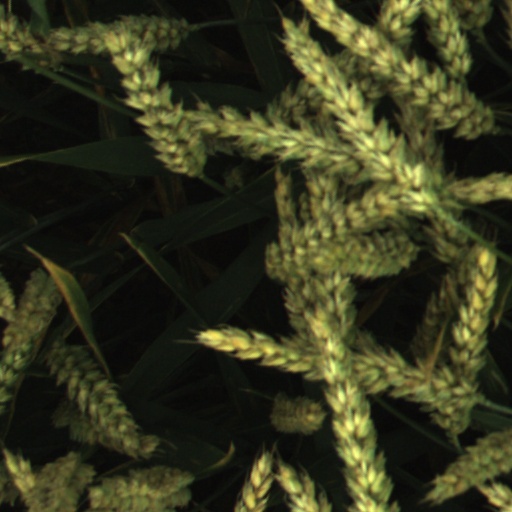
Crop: wheat